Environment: real
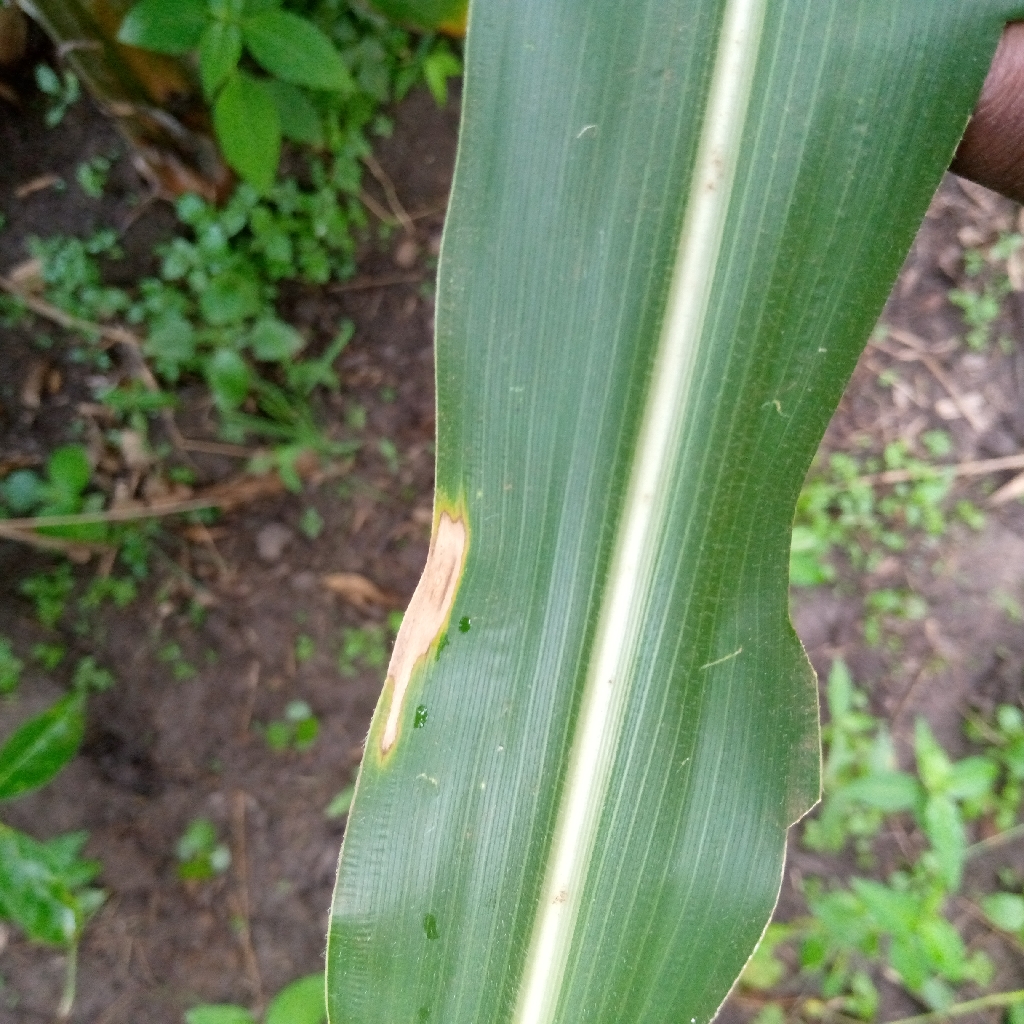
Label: northern_corn_leaf_blight